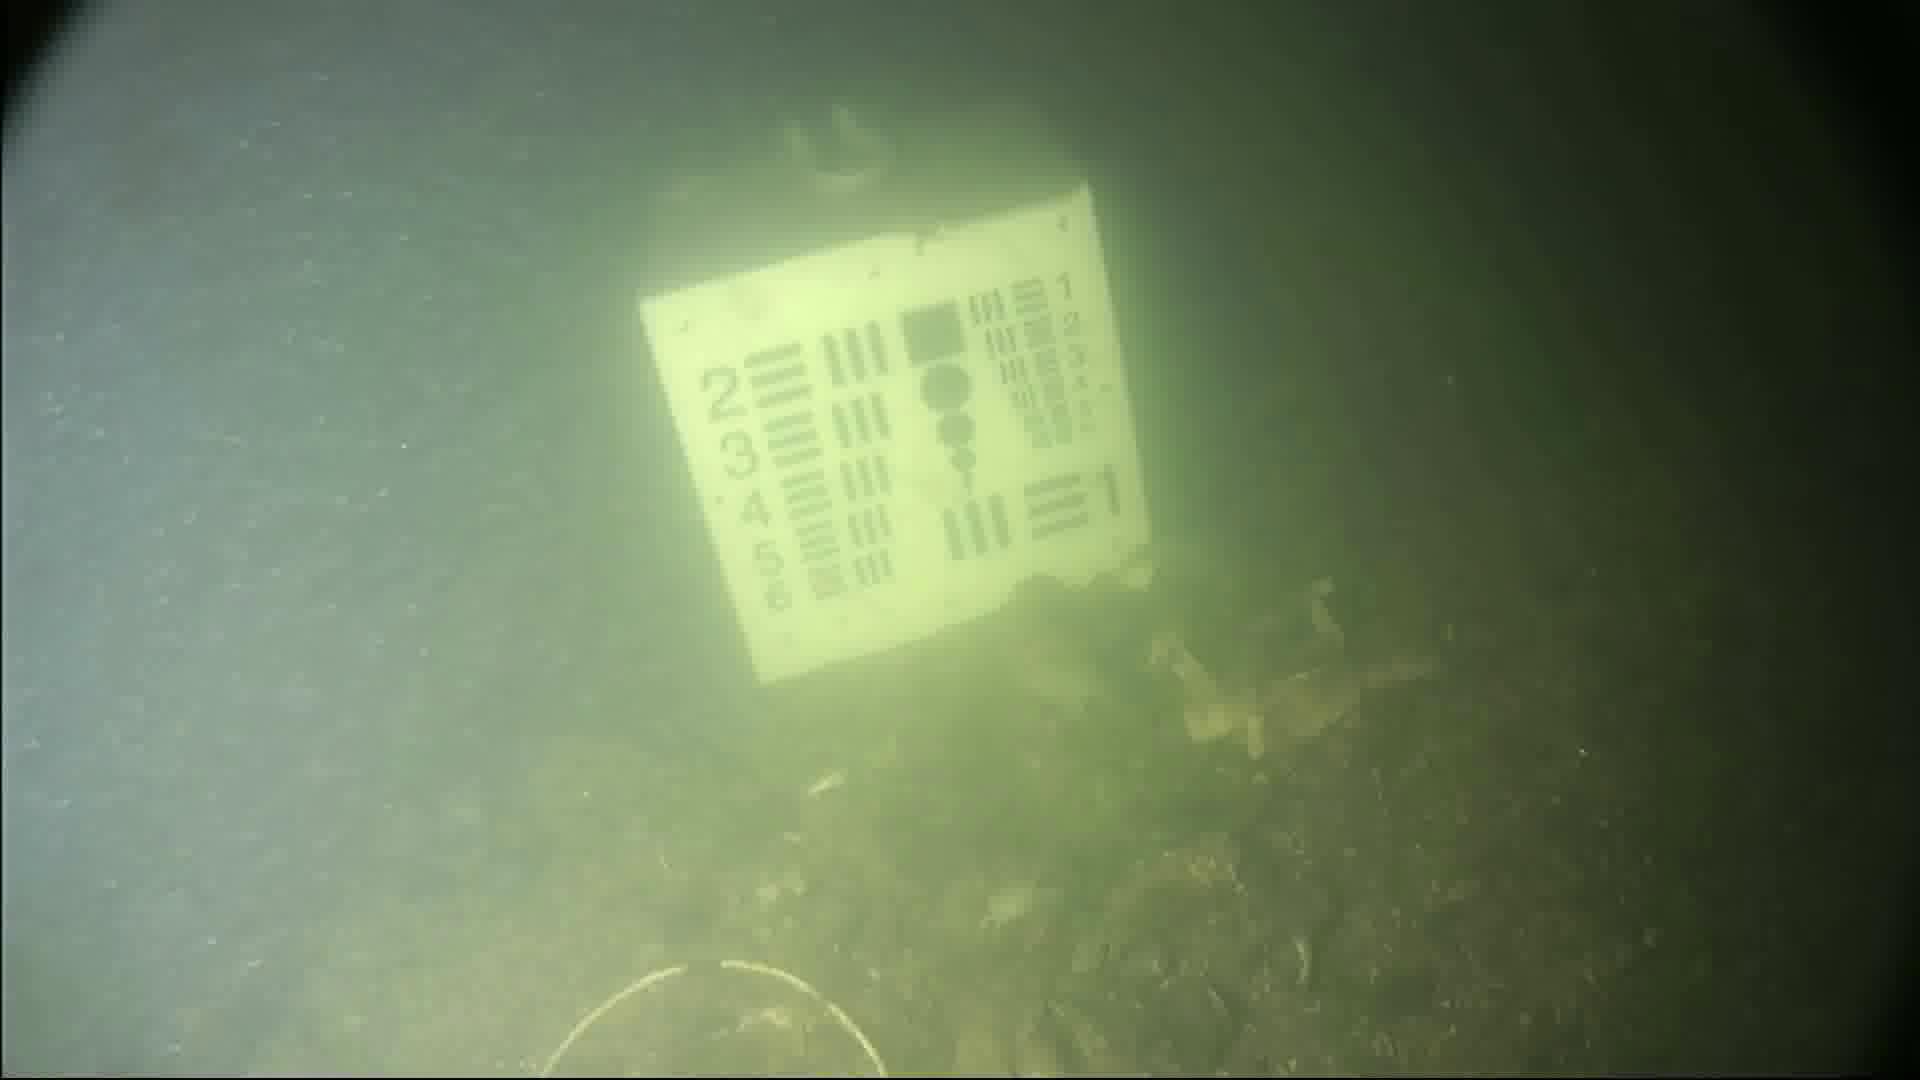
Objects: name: crab
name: starfish